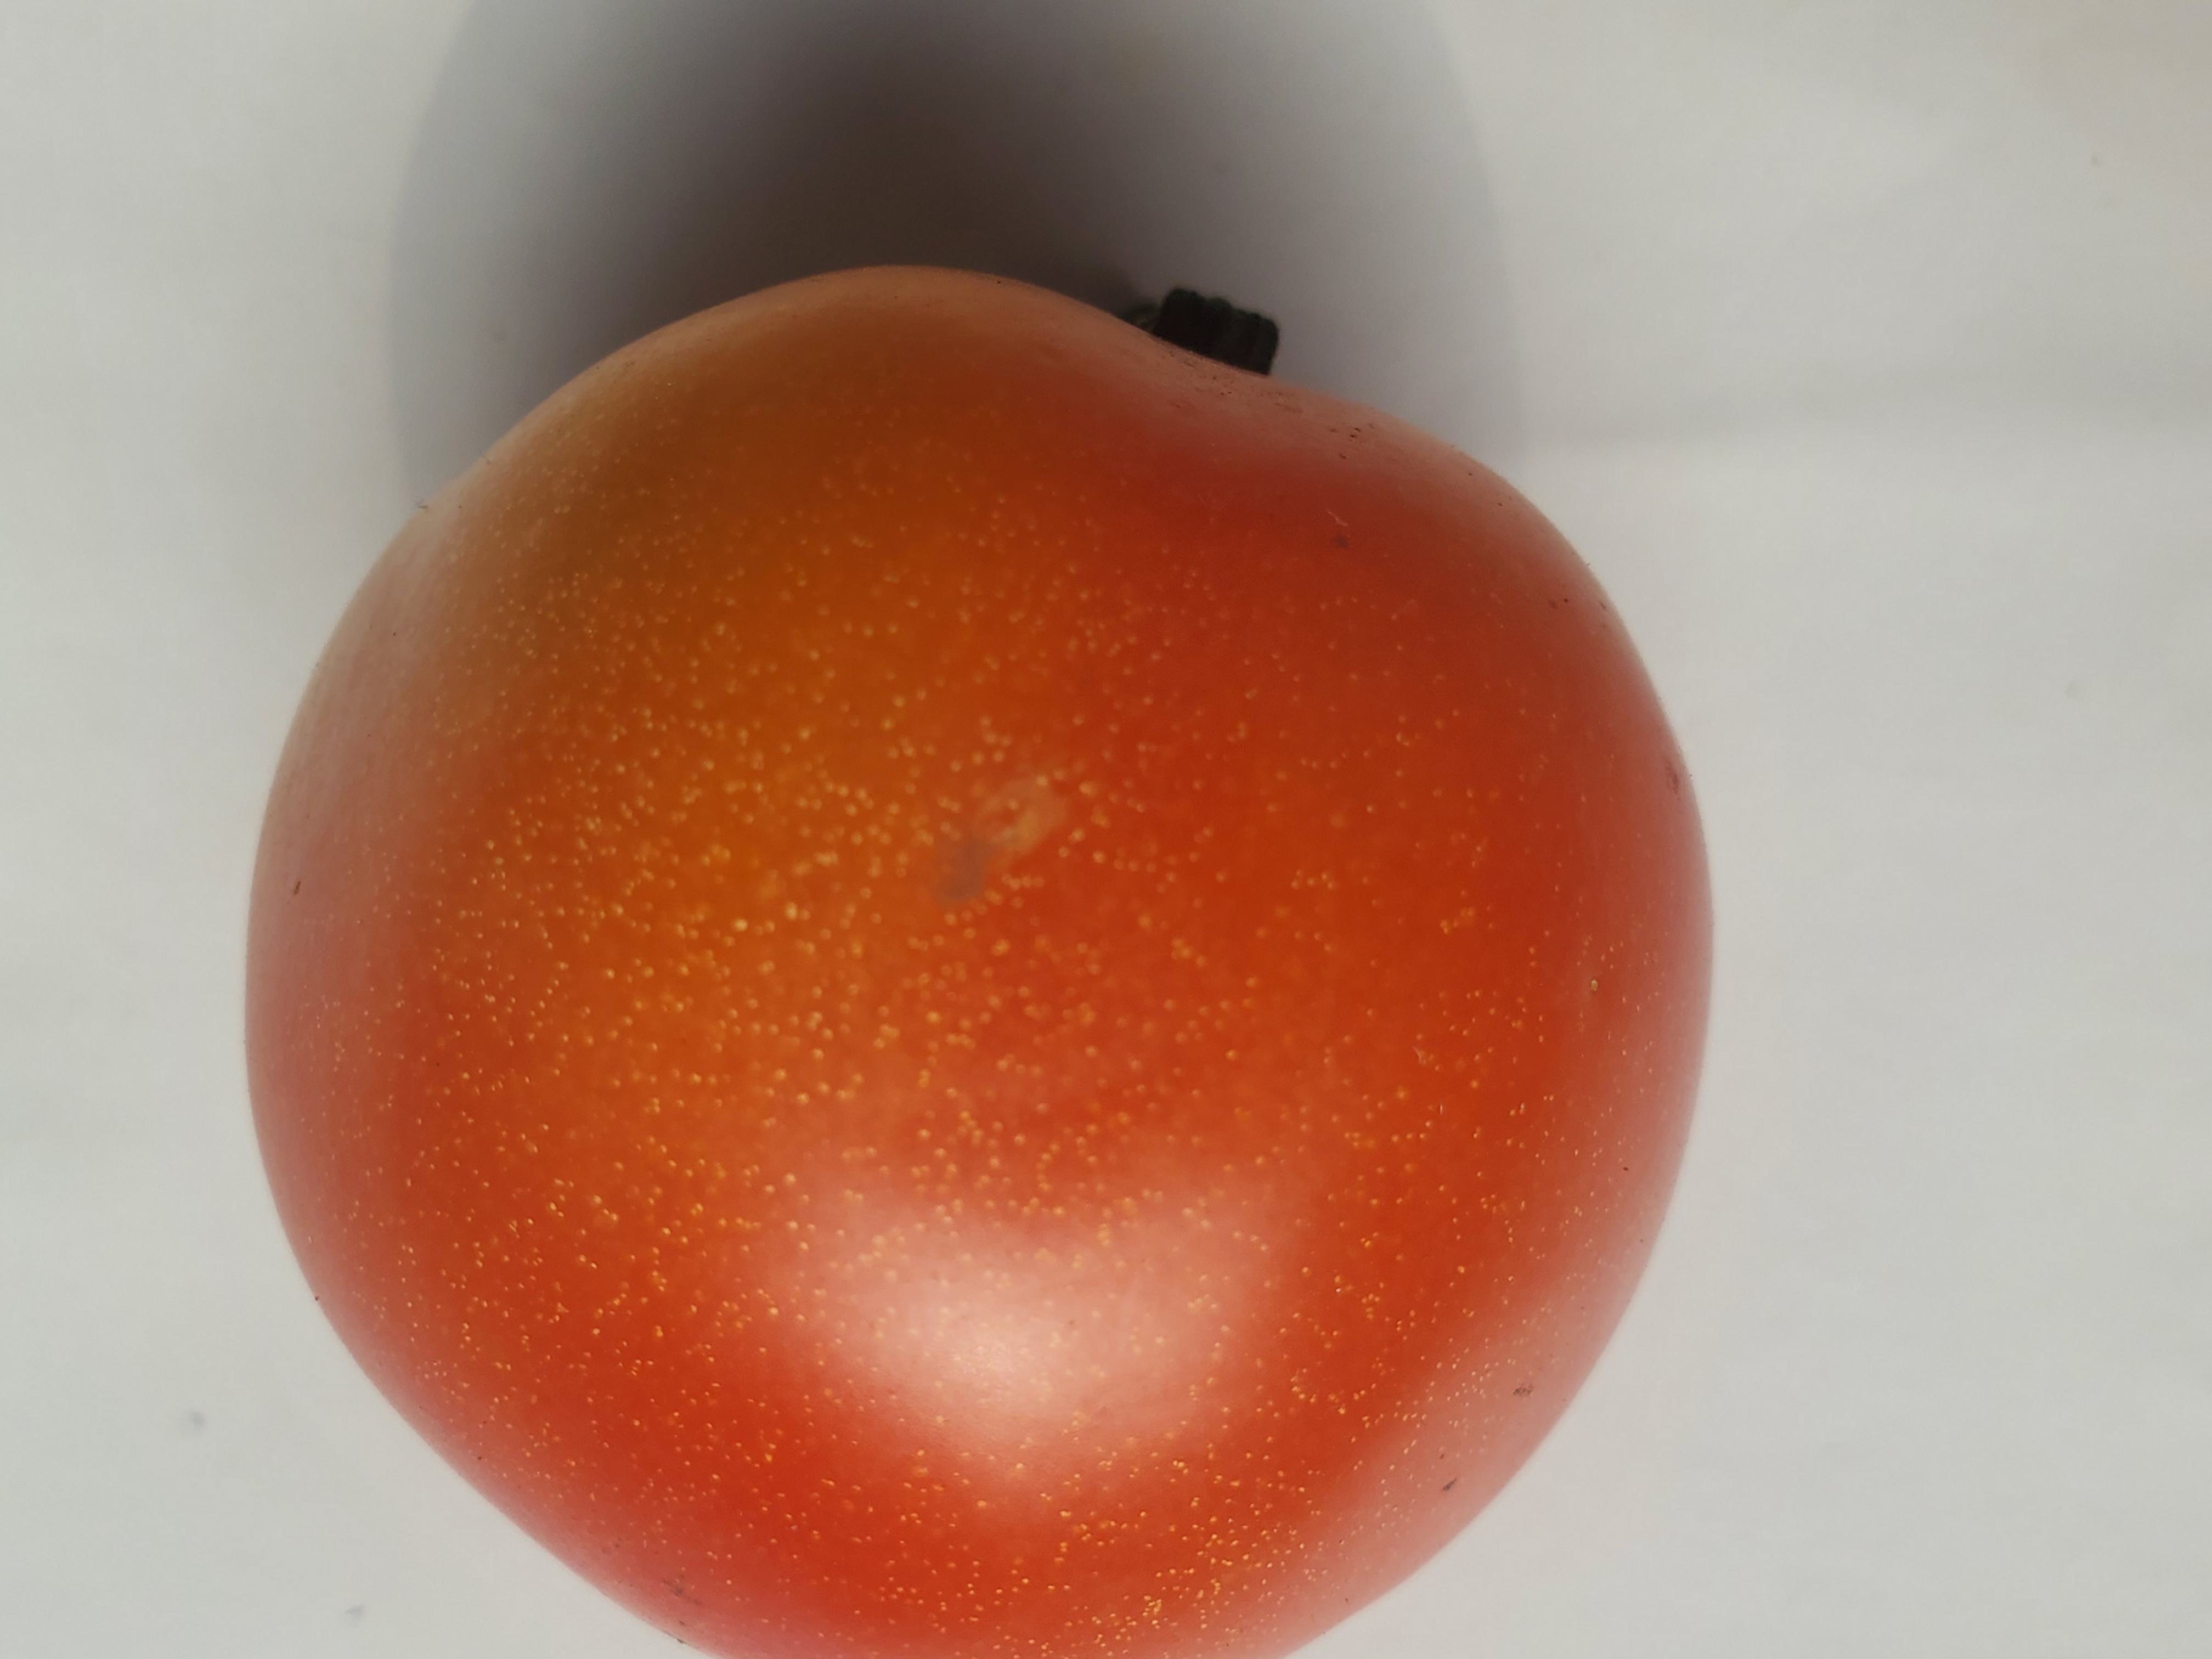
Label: Fresh